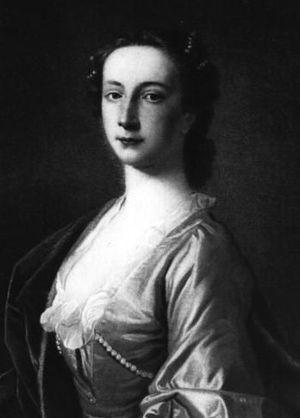
Redgauntlet : histoire du XVIIIᵉ siècle est un roman historique de l'auteur écossais Walter Scott, publié le 14 juin 1824 sous la signature « l'auteur de Waverley ».
Clementina Walkinshaw, née en 1720, morte en 1802, est la maîtresse du prince Charles Édouard Stuart. Elle appartient à une famille jacobite du Lanarkshire.